Triple helix model of innovation

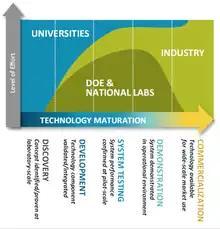
Figure 4: DOE National Laboratories' Relationship to Universities and Industry in the Energy Innovation System

The triple helix model has been used as a lens through which evolving relationships between university, industry and government can be analyzed. However, according to Etzkowitz and Leydesdorff, it can also be a policy making tool. It has been applied for both purposes by government organizations, such as the United States Department of Energy. Etzkowitz argues that after the end of the Soviet Era, triple helix inspired policies were implemented in Eastern Europe to promote their growth. In Sweden, the triple helix policy aimed at tying together innovation initiatives at different scales to increase their overall efficiency. The triple helix model has also been applied to developing countries and regions.